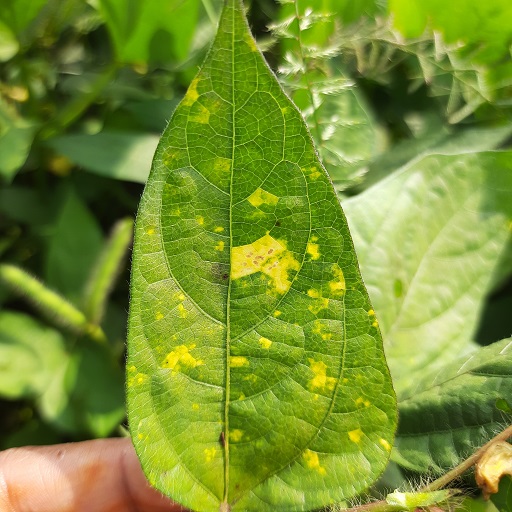
Label: Yellow Mosaic